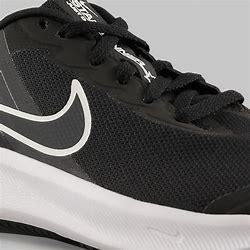
Brand: Nike
Model: Star Runner 3